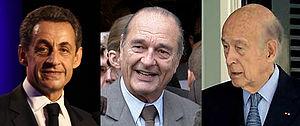
Les anciens présidents de la République française, Nicolas Sarkozy, Jacques Chirac et Valérie Giscard d'Estaing, membres de droit du Conseil constitutionnel
L’empêchement, en droit constitutionnel français, rend impossible la poursuite d'un mandat ou d'une fonction, dans les plus hautes autorités de l'État, d'une manière temporaire ou définitive. En droit, les cas d'empêchement concernent, au sens large, le président de la République, les candidats à la présidence, le Gouvernement et les membres du Conseil constitutionnel. La pratique montre cependant la difficulté à mettre en œuvre les dispositions prévues par les textes, tandis qu'elle a développé d'autres hypothèses concernant notamment le sort des ministres, qui sont autant de conventions constitutionnelles. Subsidiairement, il faut par ailleurs distinguer l'empêchement de l'intérim et de l'incompatibilité.